Cheng Jingyi

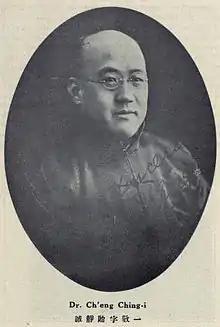
Cheng Jingyi 1923

Born to a Manchu pastor who had been converted to Christianity by a pastor of the London Missionary Society (LMS) in Beijing, Cheng was educated first at home in the Chinese classics, then attended the Anglo-Chinese Institute of the LMS, graduating in 1896. Less than a month before the outbreak of the Boxer Uprising Cheng finished four years of studies in theology in Tianjin, one of the hotspots of fighting during the Allied Intervention. Cheng volunteered as an interpreter and stretcher-bearer for the Allied forces.